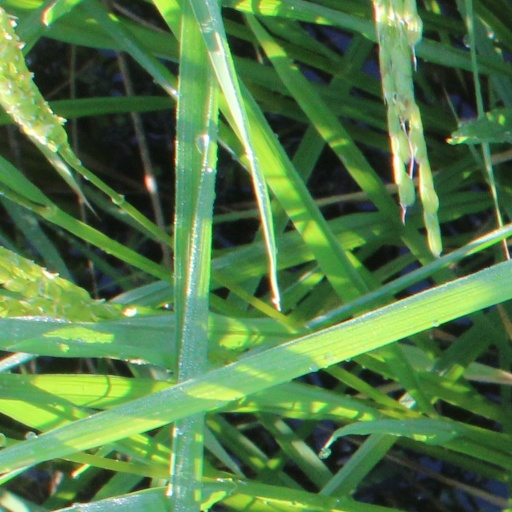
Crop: rice